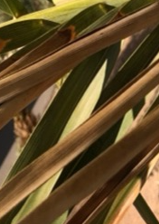
Label: Magnesium Deficiency